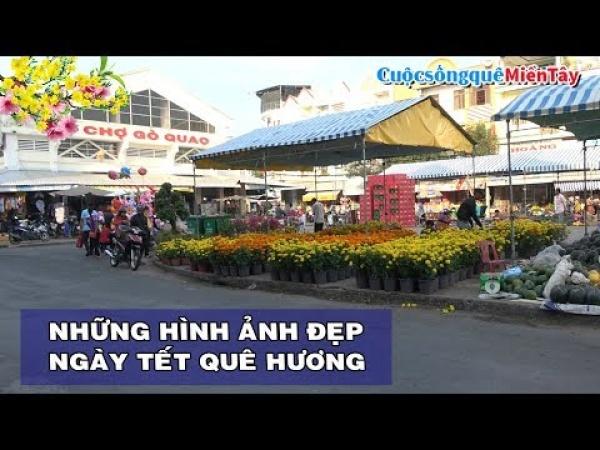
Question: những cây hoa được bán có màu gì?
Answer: những cây hoa có màu vàng